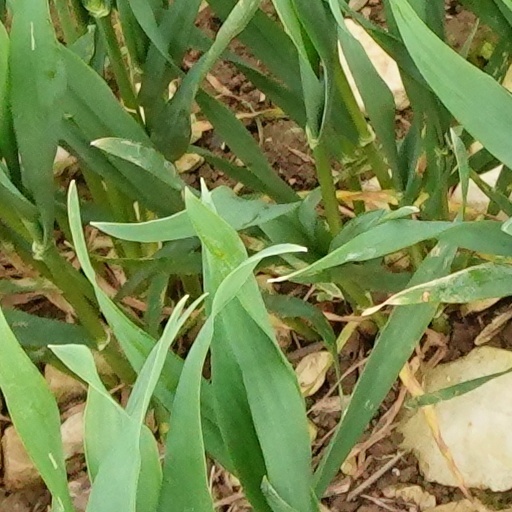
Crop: wheat